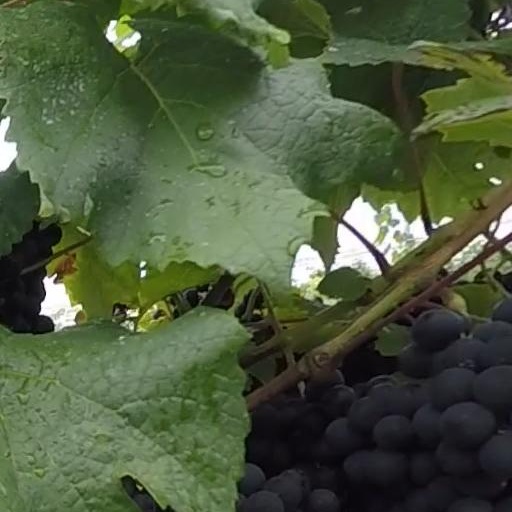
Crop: grape